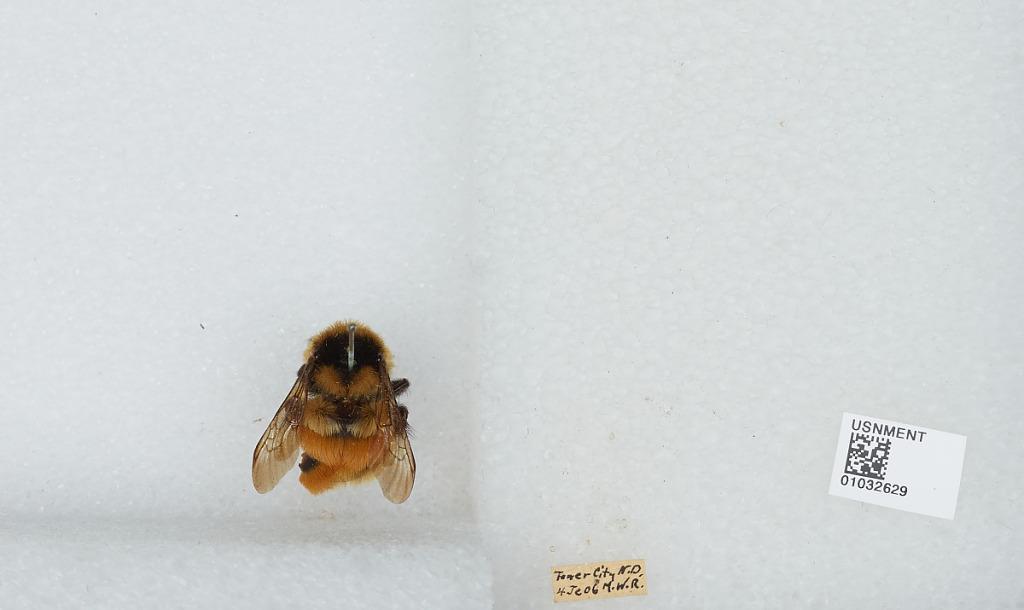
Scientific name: Bombus (Pyrobombus) ternarius Say
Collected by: M. R.
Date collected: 1906-6-4
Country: United States
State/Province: North Dakota
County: Kidder
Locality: Tanner City
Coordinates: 46.7333, -99.525